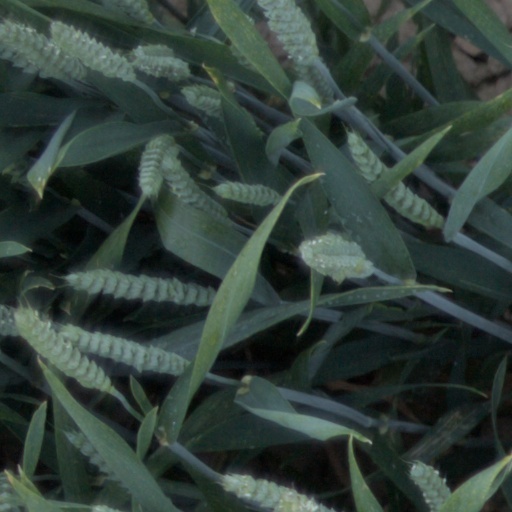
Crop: wheat